Raptor Red

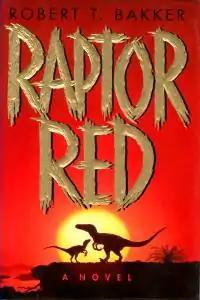
Cover of the book's first edition by Robert Bakker

Raptor Red is a 1995 American novel by paleontologist Robert T. Bakker. The book is a third-person account of dinosaurs during the Cretaceous Period, told from the point of view of Raptor Red, a female "Utahraptor". "Raptor Red" features many of Bakker's theories regarding dinosaurs' social habits, intelligence, and the world in which they lived.